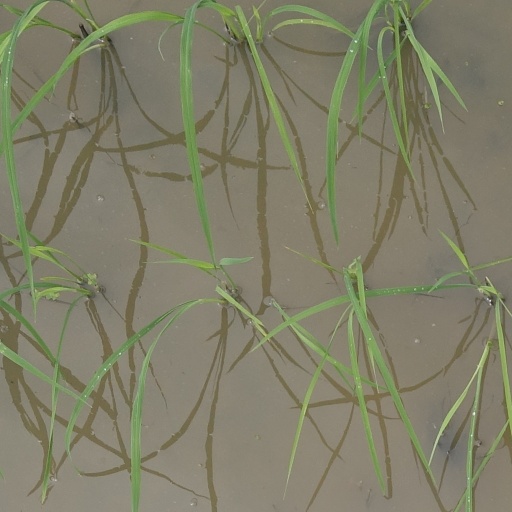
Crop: rice